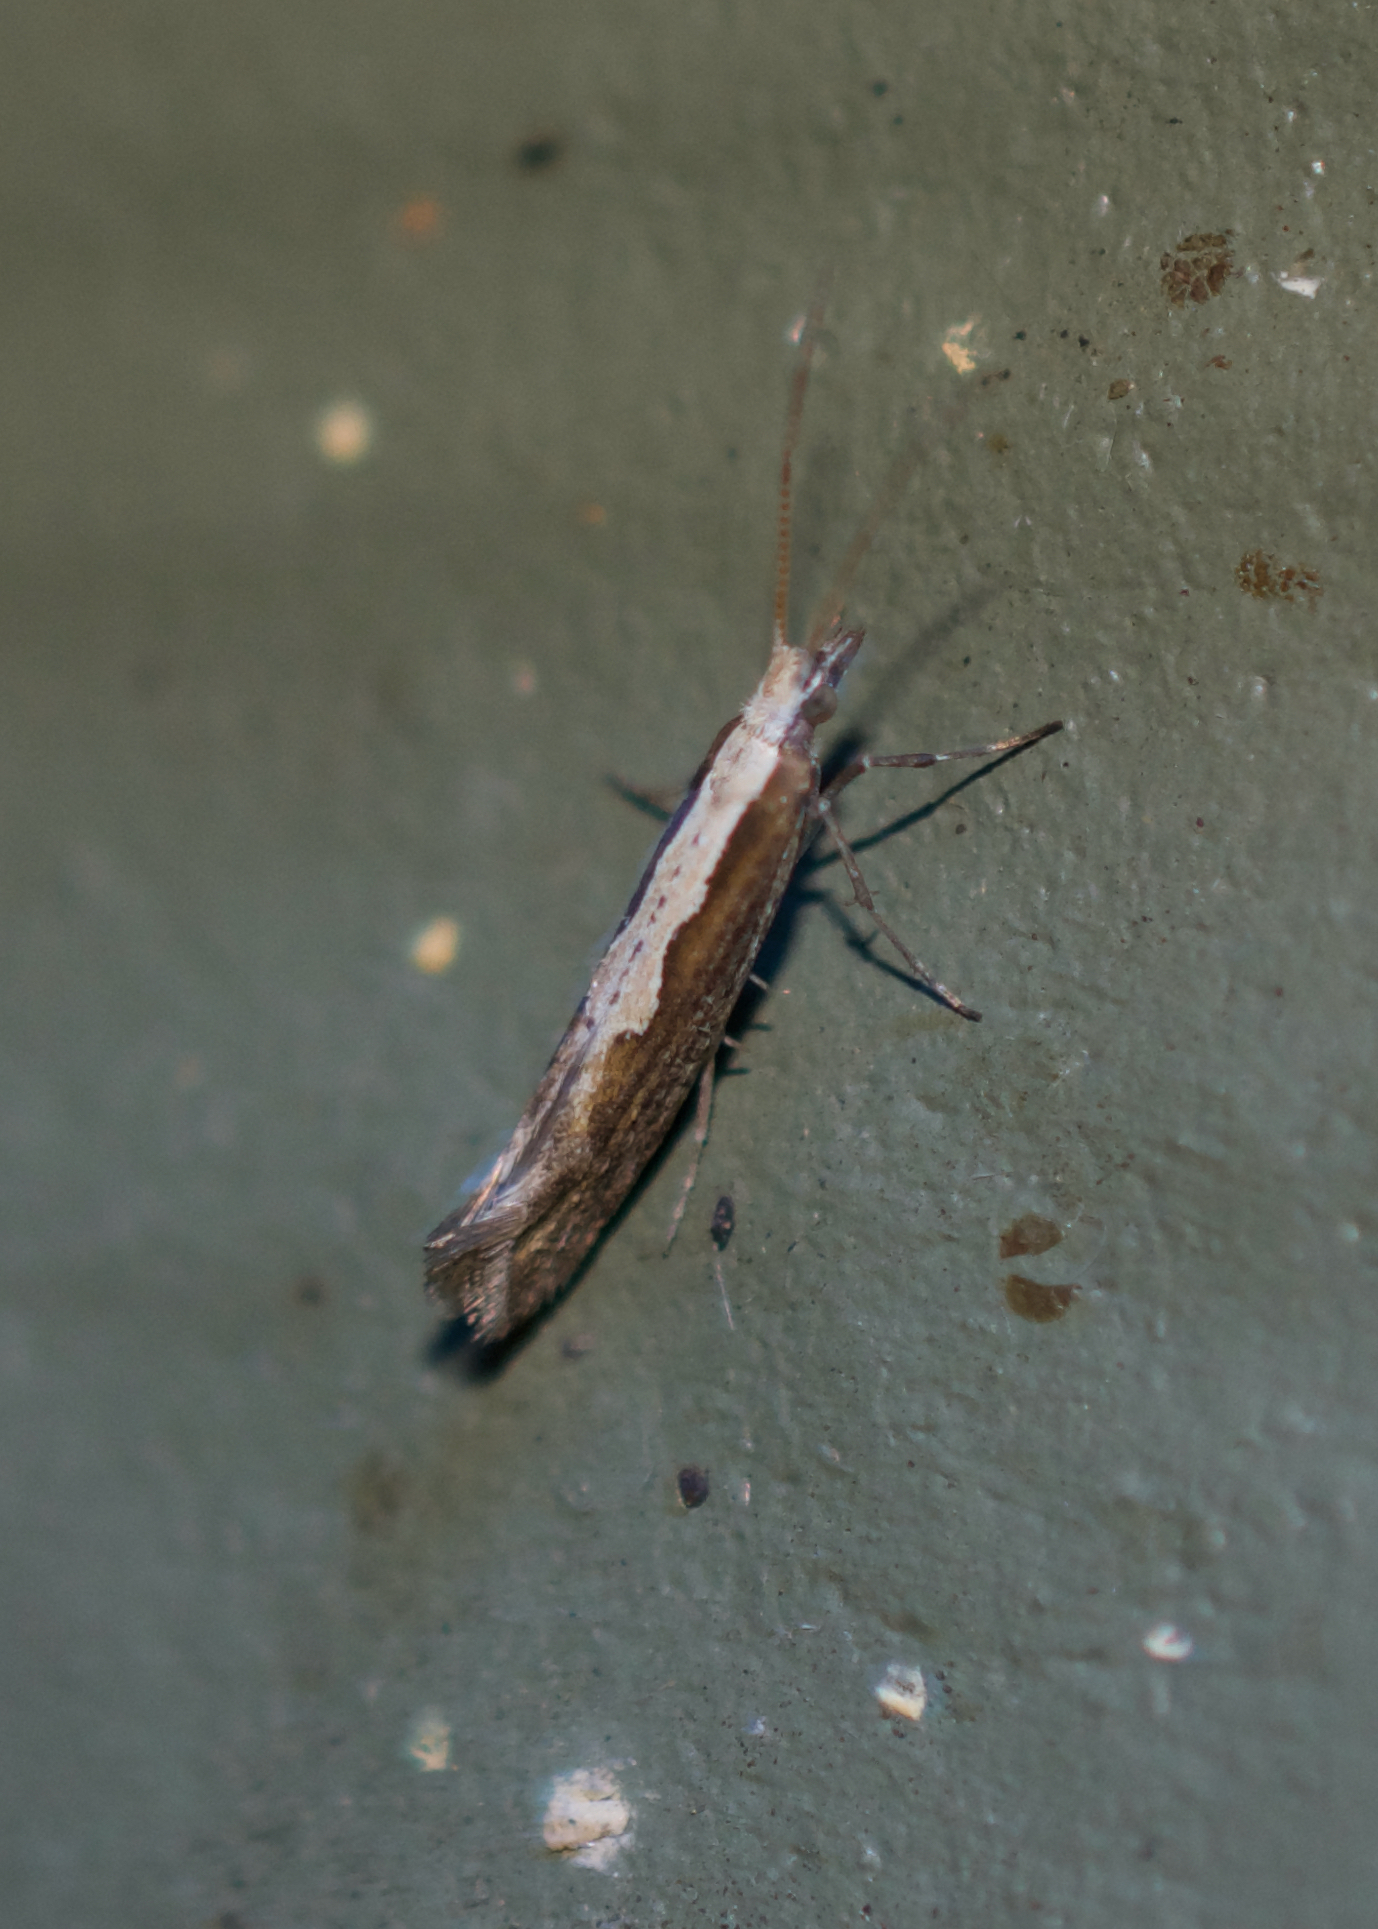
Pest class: diamondback_moth